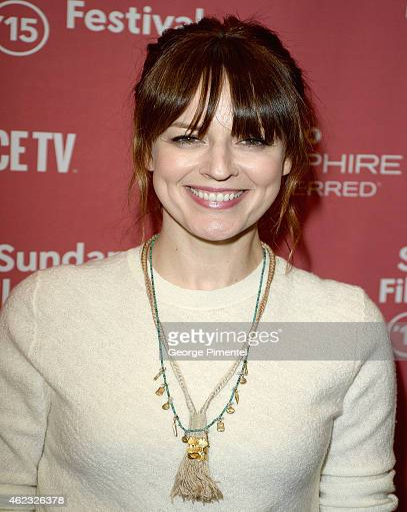
actor attends premiere during festival